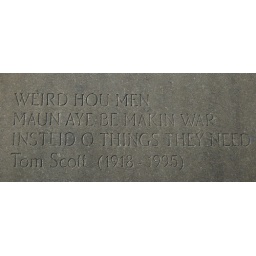
A stone in the pavement, near Edinburgh castle